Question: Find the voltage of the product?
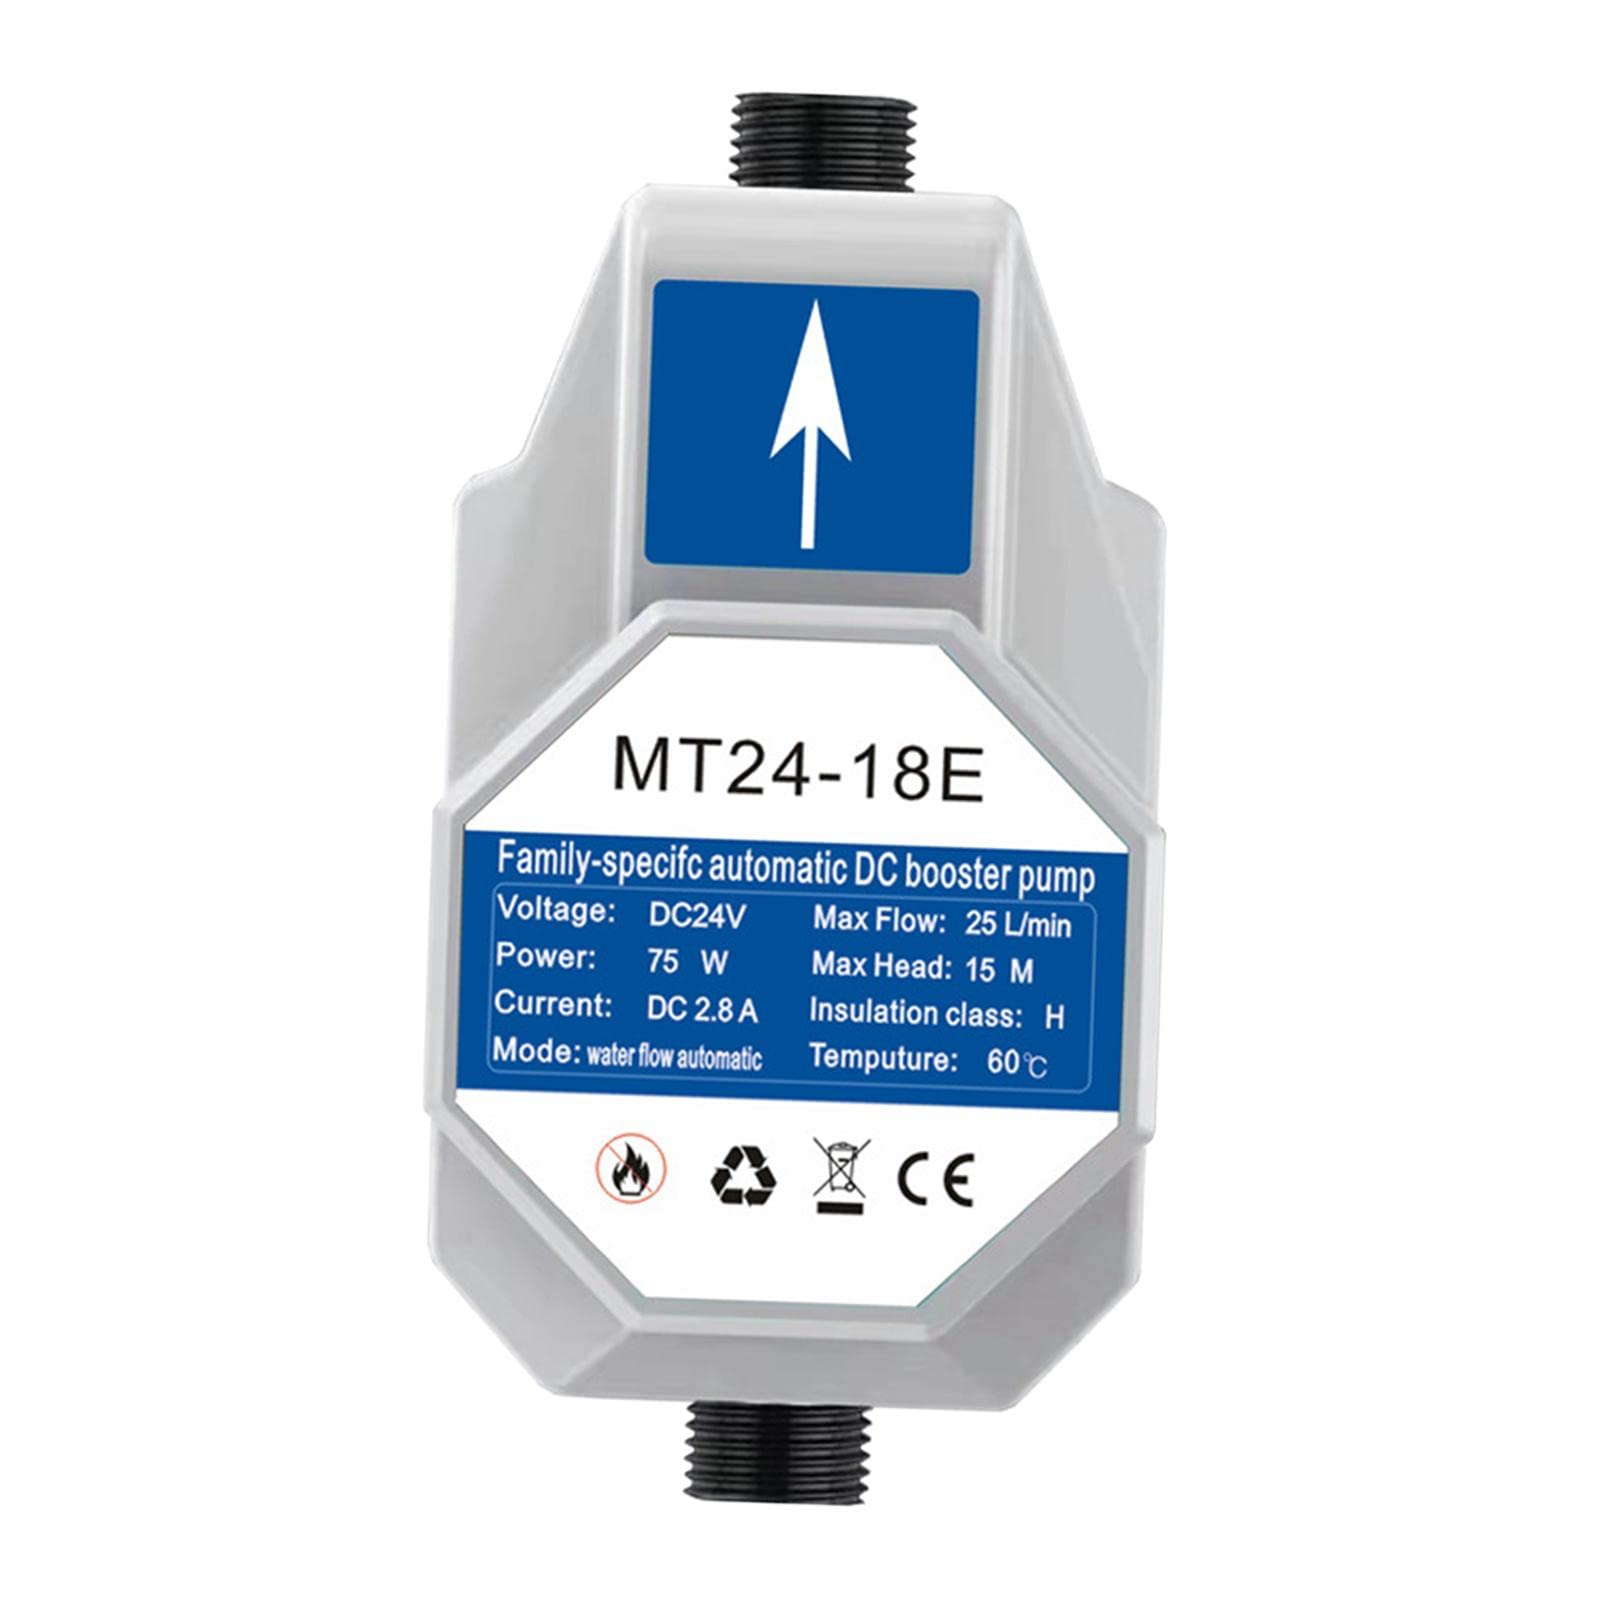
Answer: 24.0 volt